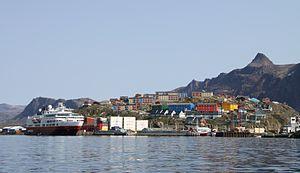
Sisimiut est une ville située dans le centre-ouest du Groenland, sur la côte est du détroit de Davis, à environ 320 km au nord de la capitale, Nuuk. Sisimiut signifie en groenlandais « la colonie près des terriers de renard ». Lors de la fondation de la ville, les Danois lui donnèrent le nom d'Holsteinsborg. La commune est le centre administratif de la municipalité de Qeqqata et la deuxième plus grande ville du Groenland, avec une population de 5 509 habitants en 2019. L'emplacement actuel de la ville a été habité durant les 4 500 dernières années. Les premiers habitants furent les peuples inuits de la culture de Saqqaq, de la culture de Dorset, puis de la culture de Thulé. Les descendants de ces derniers forment la majorité de la population actuelle. De nombreux artéfacts de cette époque ont été retrouvés dans cette région, qui était, par le passé, favorisée par sa faune abondante, en particulier les mammifères marins. La population des Groenlandais modernes à Sisimiut est un mélange d'Inuits et de peuples danois, ces derniers s'étant établis pour la première fois dans la région dans les années 1720, sous la direction du missionnaire danois Hans Egede.